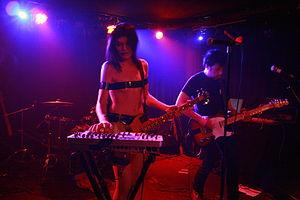
Pravda est un groupe d'électro punk français, originaire de Paris. Le duo fait parler de lui auprès des amateurs de rock brut et d'électro minimale, privilégiant un style de musique simple et direct. Leur nom vient du russe Правда qui signifie Vérité. Il fait aussi référence au célèbre journal du PC de 1918 à 1991.